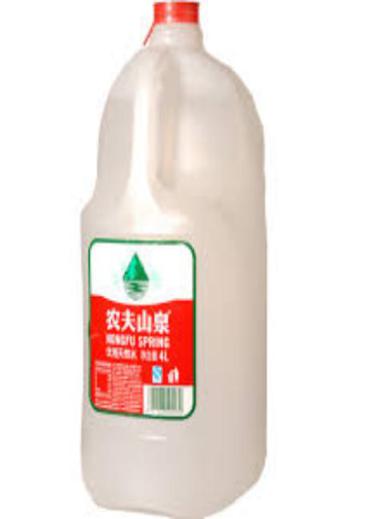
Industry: Necessities